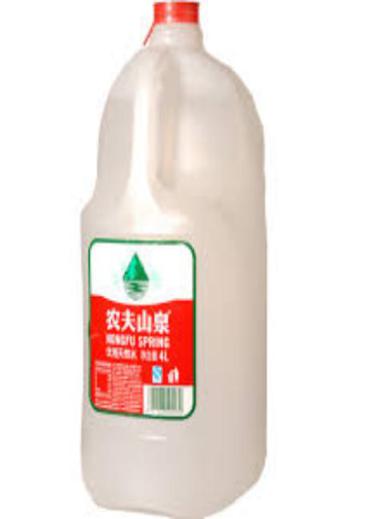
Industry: Necessities